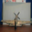
Label: airplane